Navarre

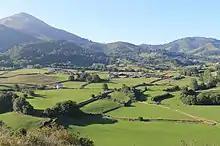
Baztan valley

After the end of Franco's dictatorship, Navarre became one of the 17 Autonomous Communities in Spain. The community ceremonies, education, and social services, together with housing, urban development, and environment protection policies are under the responsibility of Navarre's political institutions. As in the rest of the communities, Navarre has a Parliament elected every four years, and the majority in this Parliament determines the president of the Community, who is in charge of Navarre's government. Unlike most other autonomous communities of Spain (but like the Basque Autonomous Community), Navarre has almost full responsibility for collecting and administering taxes which must follow the overall guidelines established by the Spanish government but may have some minor differences.